List of modern great powers

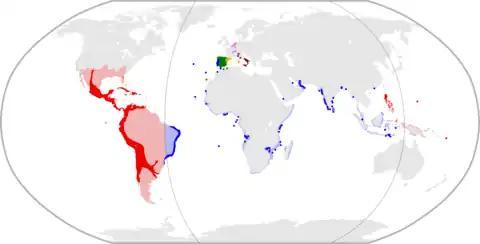
The territories that came under the Spanish monarch during the Iberian Union

After the crowns of Castile and Aragon united in 1469, modern Spain began to emerge as a great power. Besides conquering the Emirate of Granada and completing the Reconquista, in the 16th century, Spain was in the vanguard of European global exploration and colonial expansion and the opening of trade routes across the oceans, with trade flourishing across the Atlantic Ocean between Spain and the Americas and across the Pacific Ocean between the Asia–Pacific and Mexico via the Philippines. Conquistadors toppled the Aztec, Inca, and Maya civilizations, and laid claim to vast stretches of land in North and South America. For a long time, the Spanish Empire dominated the oceans with its navy and ruled the battlefield with its infantry, the effective tercios. Spain enjoyed a cultural golden age in the 16th and 17th centuries as Europe's foremost power, with the largest economy of all nations during at least half of the 16th century.